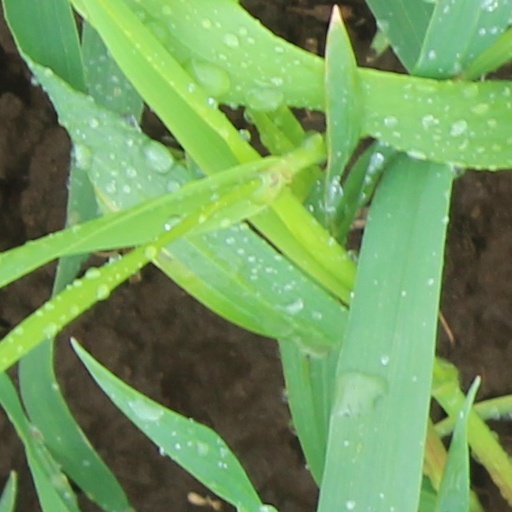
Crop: wheat